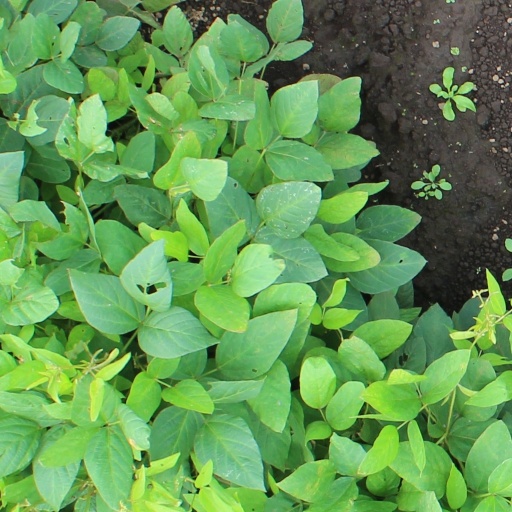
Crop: soybean